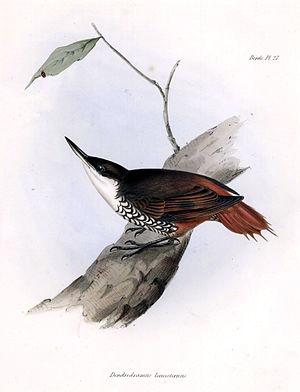
La Picotelle à gorge blanche, unique représentant du genre Pygarrhichas, est une espèce de passereaux de la famille des Furnariidae. Cet oiseau mesure une quinzaine de centimètres de longueur, avec une queue raide et arrondie. Les parties supérieures sont brun sombre, tirant sur le roux en bas du dos et sur la queue et contrastant fortement avec la gorge et la poitrine d'un blanc éclatant. Le reste des parties inférieures est grossièrement tacheté de blanc. Le bec est long, légèrement incurvé vers le haut. L'apparence générale rappelle celle d'une sittelle, bien qu'ils ne soient pas directement apparentés. Comme les Sittidae, ce Furnariidae parcourt infatigablement les troncs et les branches des vieux arbres pour trouver les petits arthropodes qui constituent sa nourriture, en remontant en spirale le long des troncs, ou en se déplaçant parfois la tête en bas. La Picotelle à gorge blanche consomme de petits invertébrés trouvés sur l'écorce et niche dans des cavités d'arbres. En dehors de la saison de reproduction, elle peut former des volées mixtes d'alimentation avec d'autres espèces d'oiseaux.